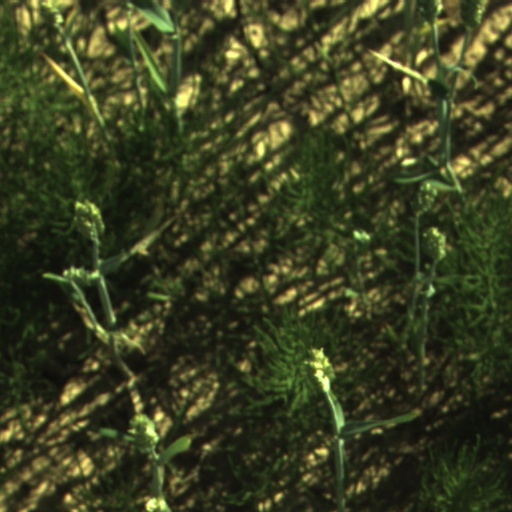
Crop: wheat